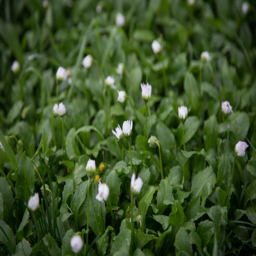
tiny white flowers blooming in the grass .